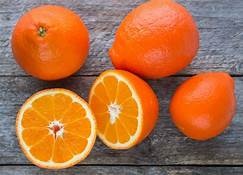
Label: mandarine